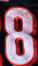
Number: 8